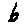
Label: 6